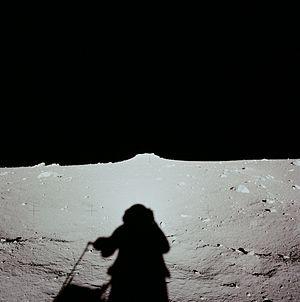
L’Apollo Lunar Surface Experiments Package est un ensemble d'instruments scientifiques installé par les astronautes des six missions du programme Apollo à la surface de la Lune entre 1969 et 1972. La mission Apollo 11 installa une version simplifiée de l'ALSEP : l’Early Apollo Scientific Experiments Package.